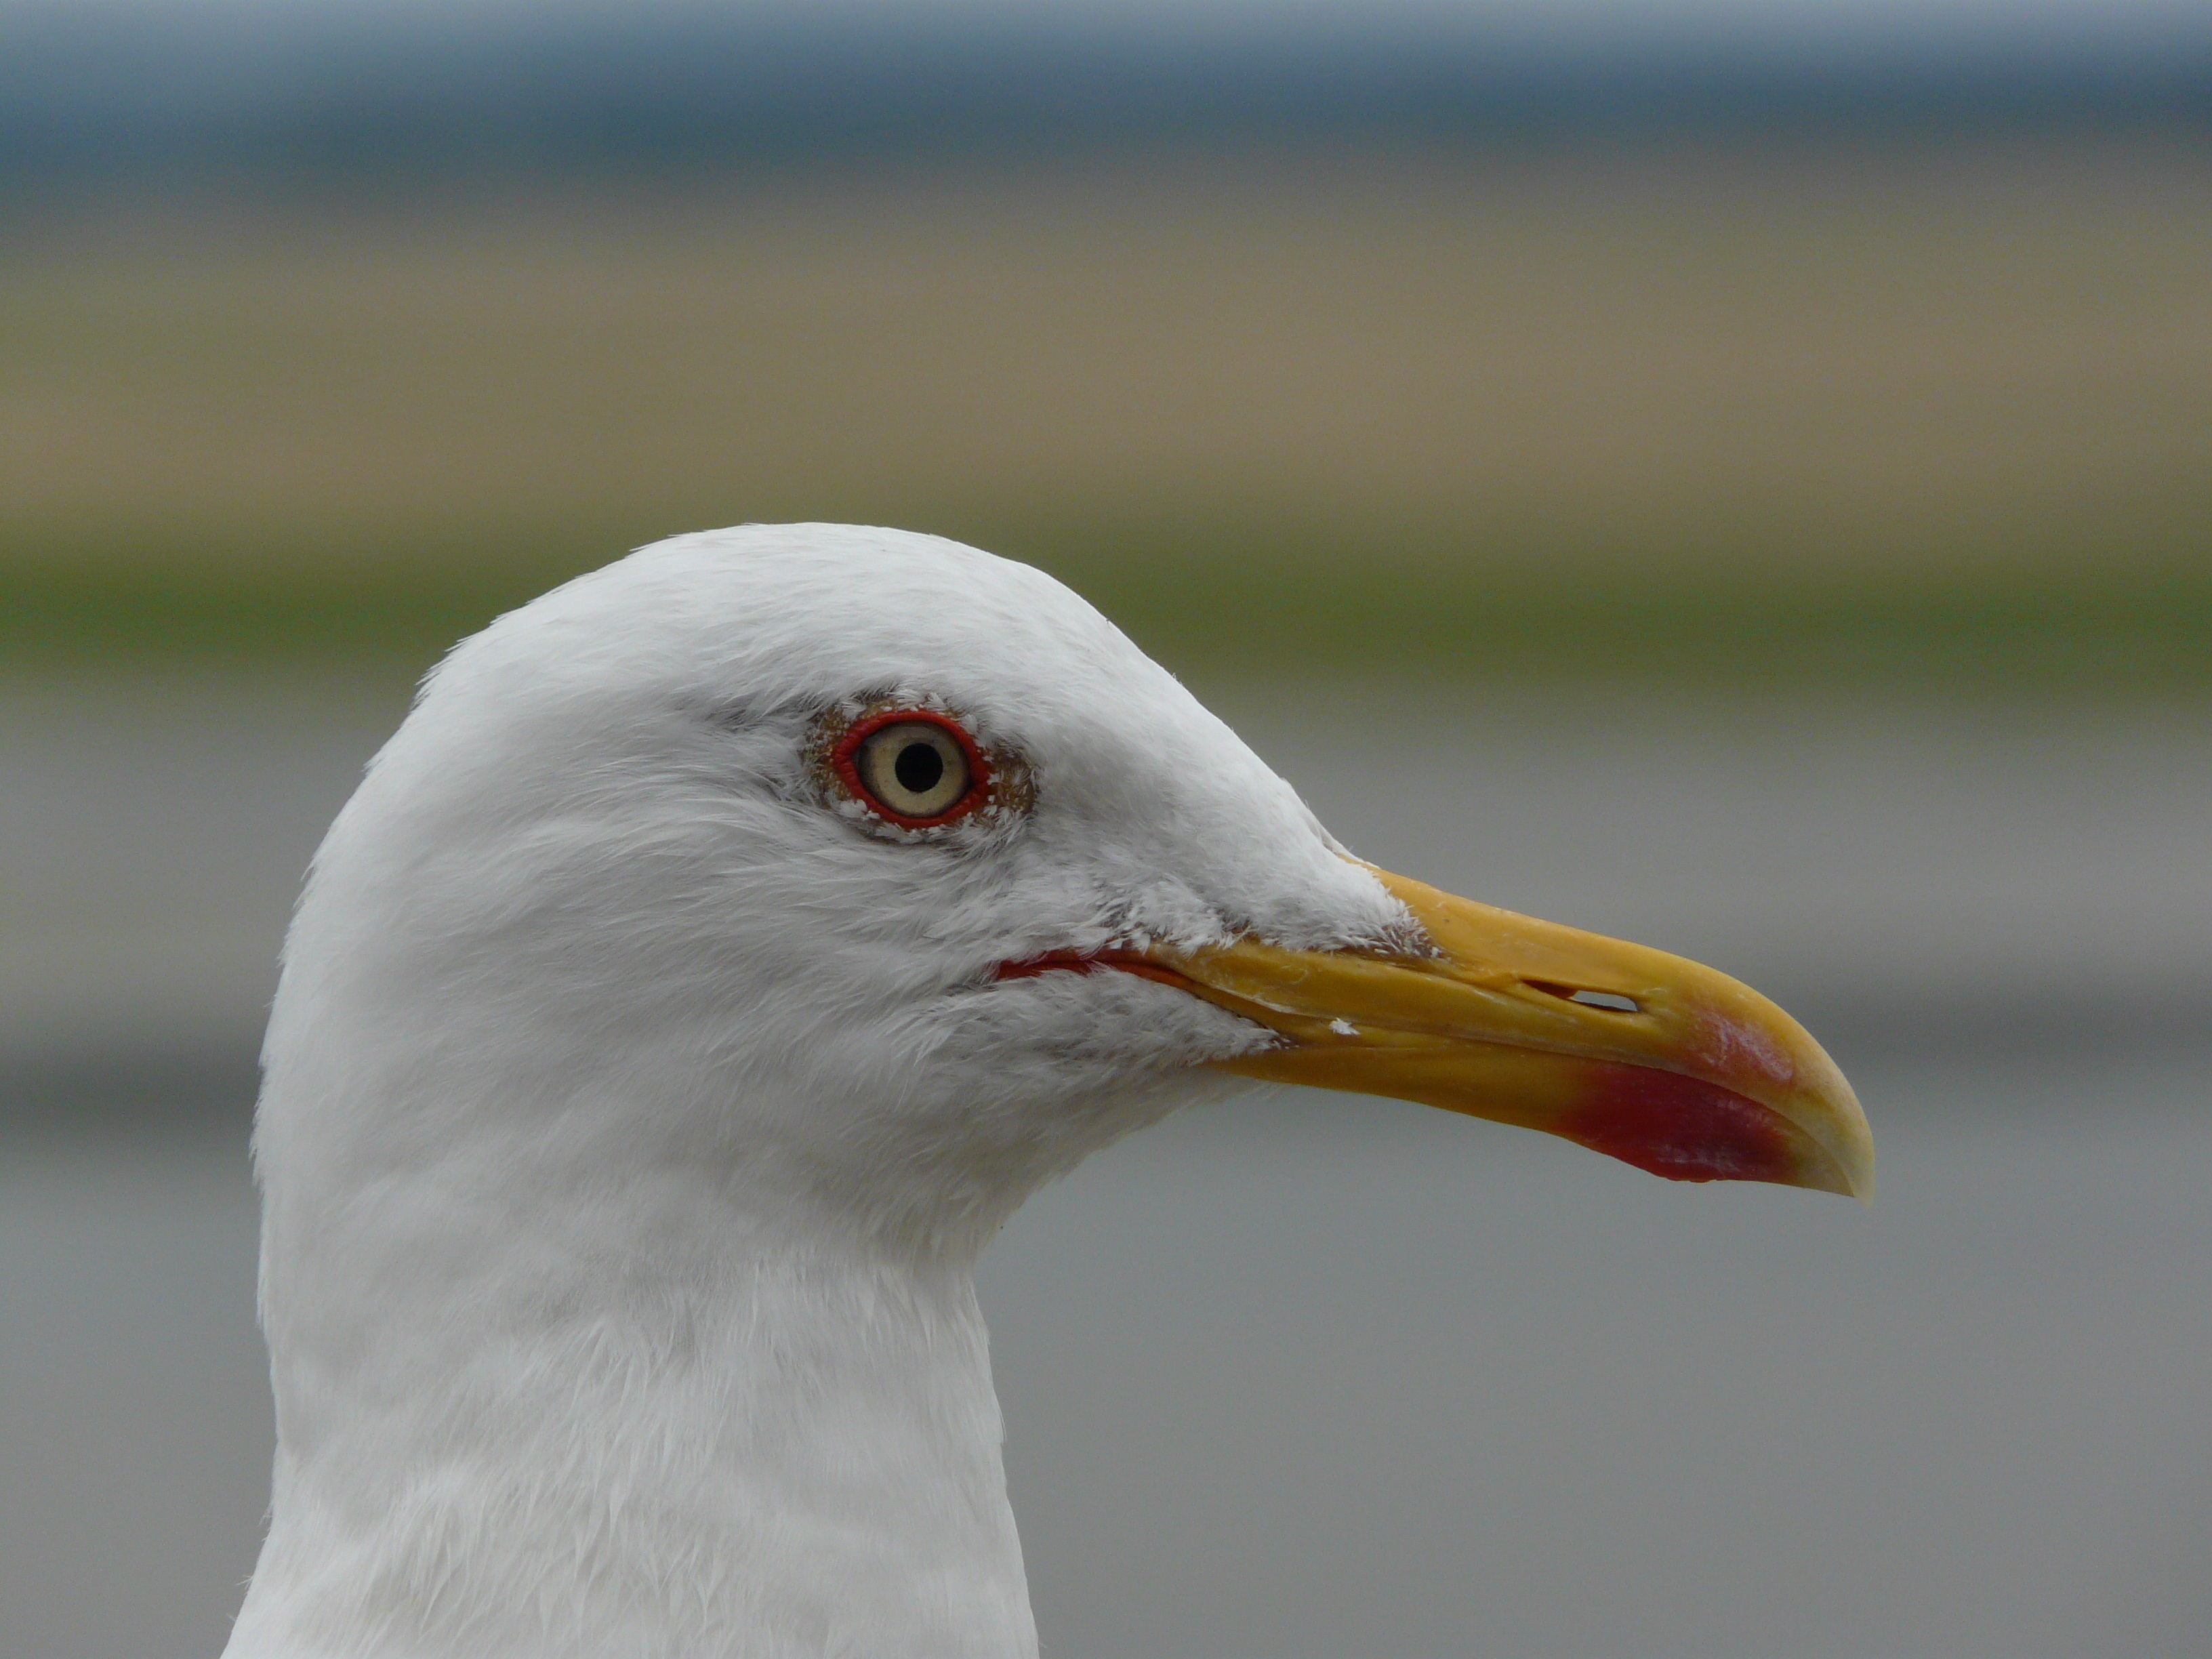
sea, bird, wing, seabird, wildlife, gull, beak, fauna, sea bird, close up, ornithology, vertebrate, charadriiformes, european herring gull, great black backed gull